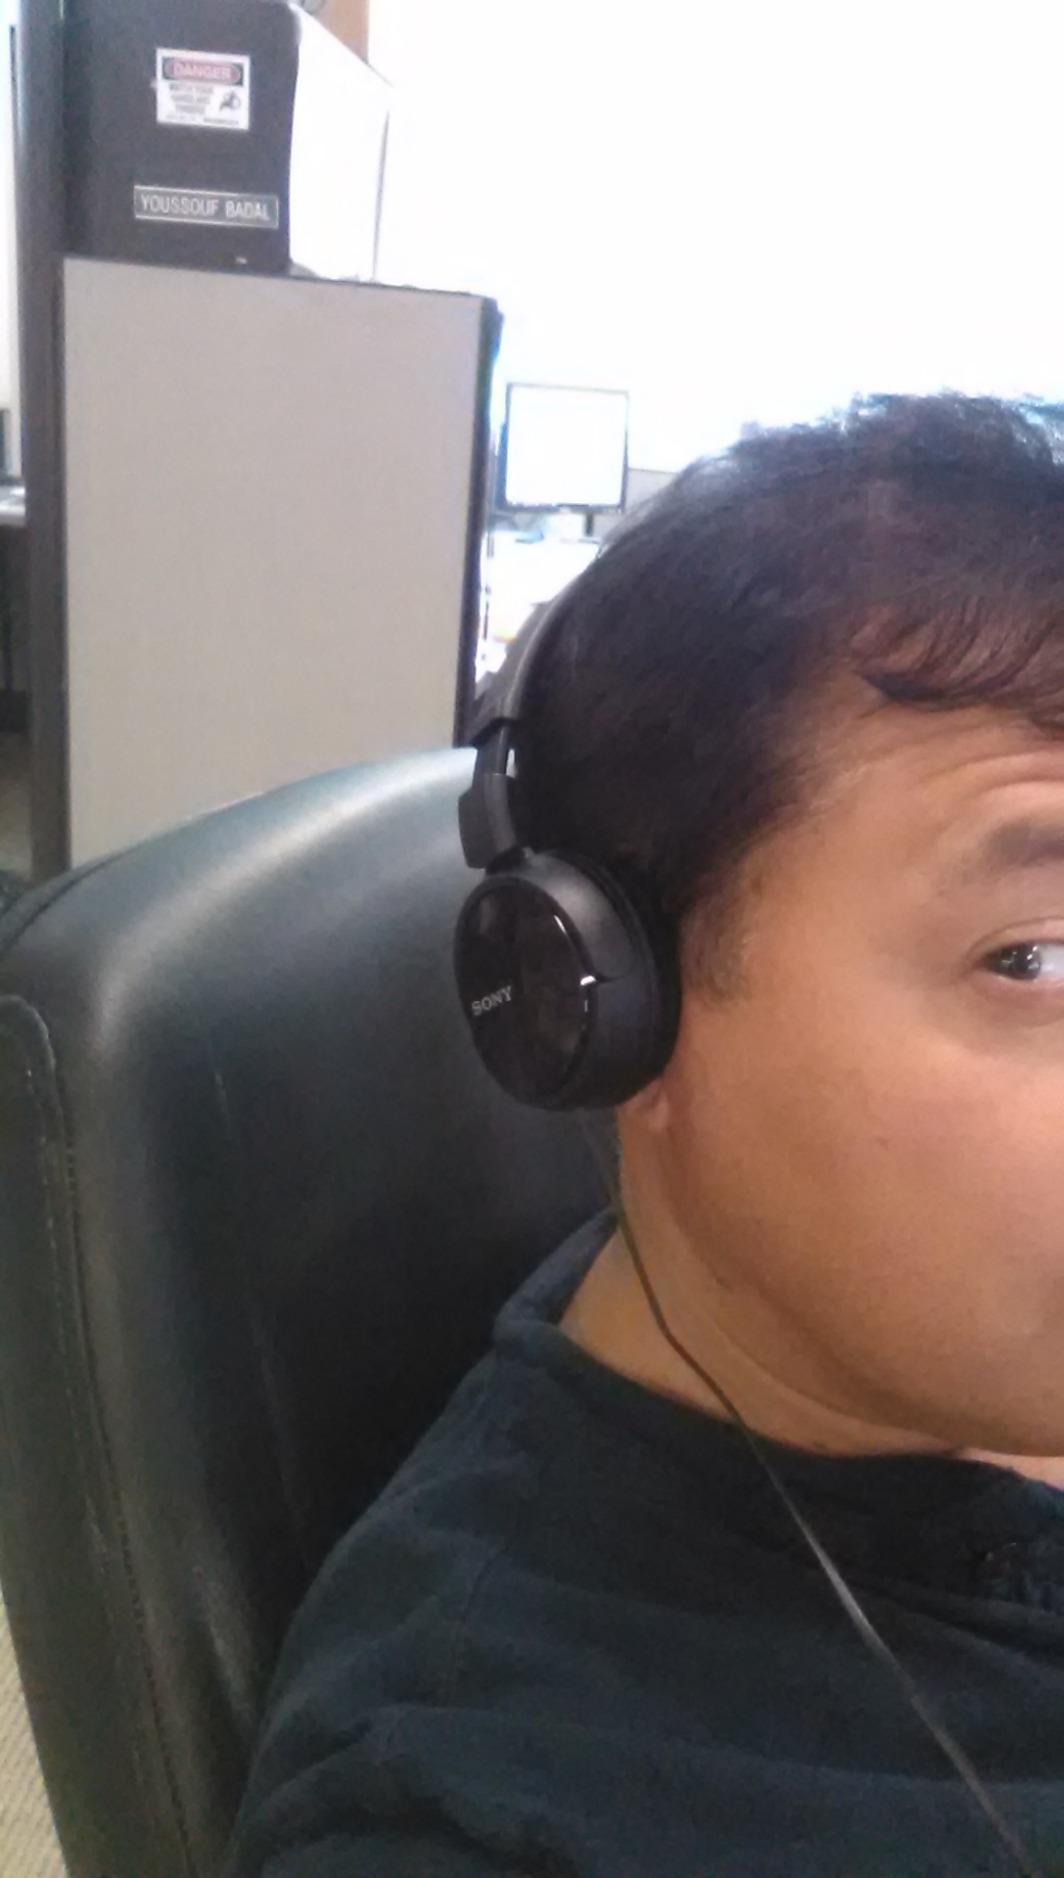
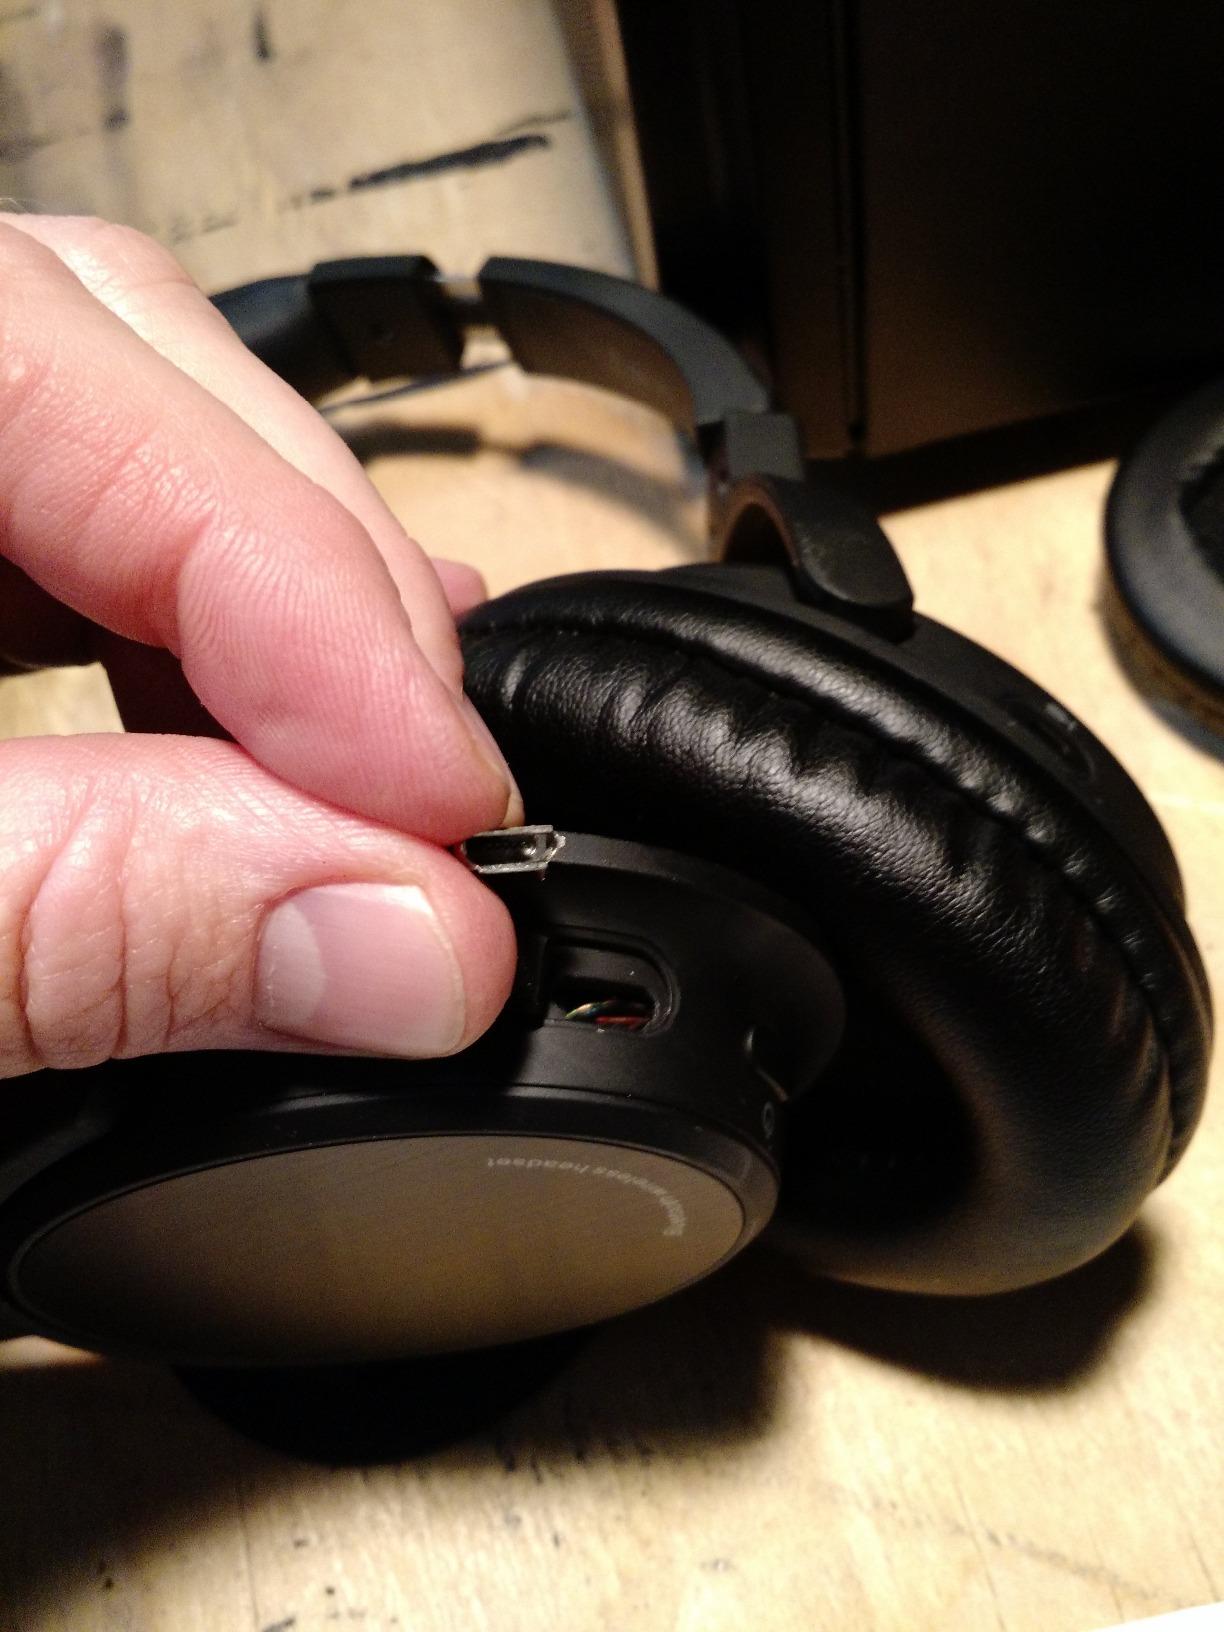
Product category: headphones
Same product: no